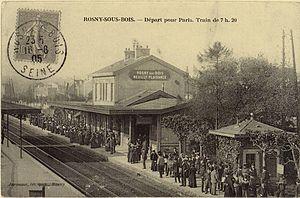
La gare de Rosny-sous-Bois est une gare ferroviaire française de la ligne de Paris-Est à Mulhouse-Ville, située au centre de la ville de Rosny-sous-Bois, dans le département de la Seine-Saint-Denis, en région Île-de-France.